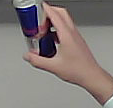
Product: redbull_energydrink